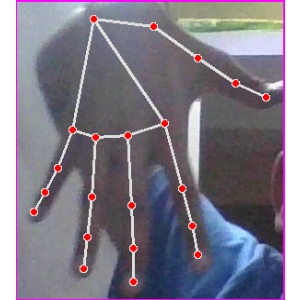
अक्षर: ढ